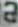
Number: 2